Adventdalen

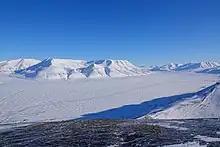
Adventdalen, west to east, seen from above Longyearbyen

Adventdalen is a valley on the island Spitsbergen in Svalbard, Norway. The river that runs through the valley, Adventdalselva, flows into Adventfjorden just outside Longyearbyen. Adventfjorden is an arm of Isfjorden.